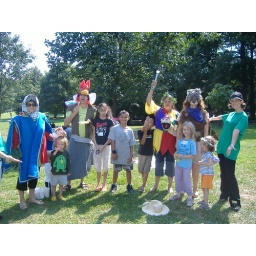
But my favorite piece of clothing is the monster shirt worn by the child second from the left.